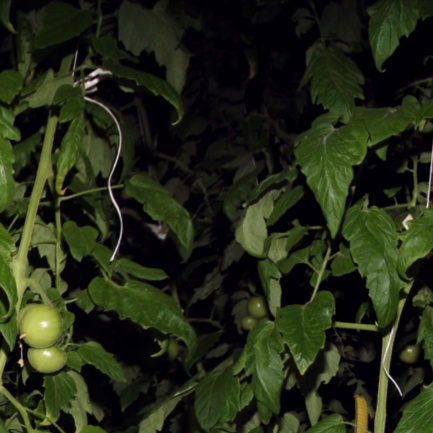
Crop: tomato